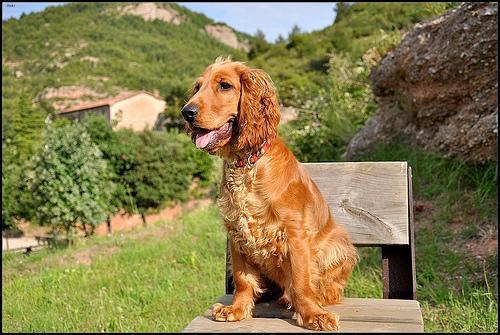
english cocker spaniel